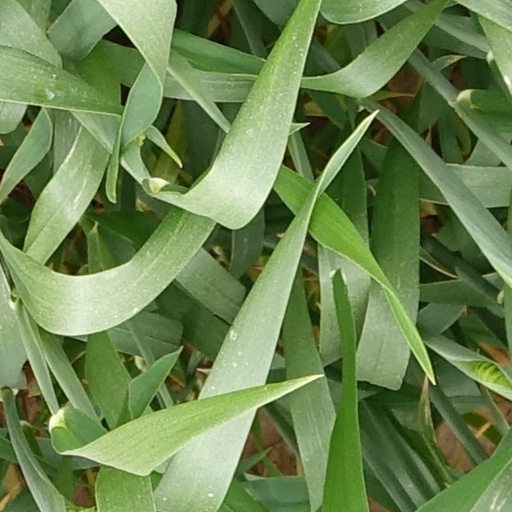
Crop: wheat